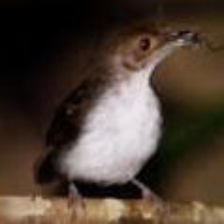
Species: ABBOTTS BABBLER
Scientific name: MALACOCINCLA ABBOTTI